Johannes Olai Olsen

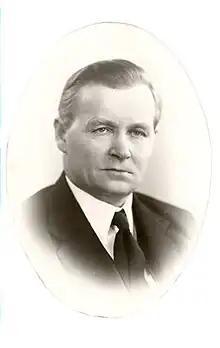

Johannes Olai Olsen (3 October 1895 – 16 January 1974) was a Norwegian fisher and politician for the Labour Party.